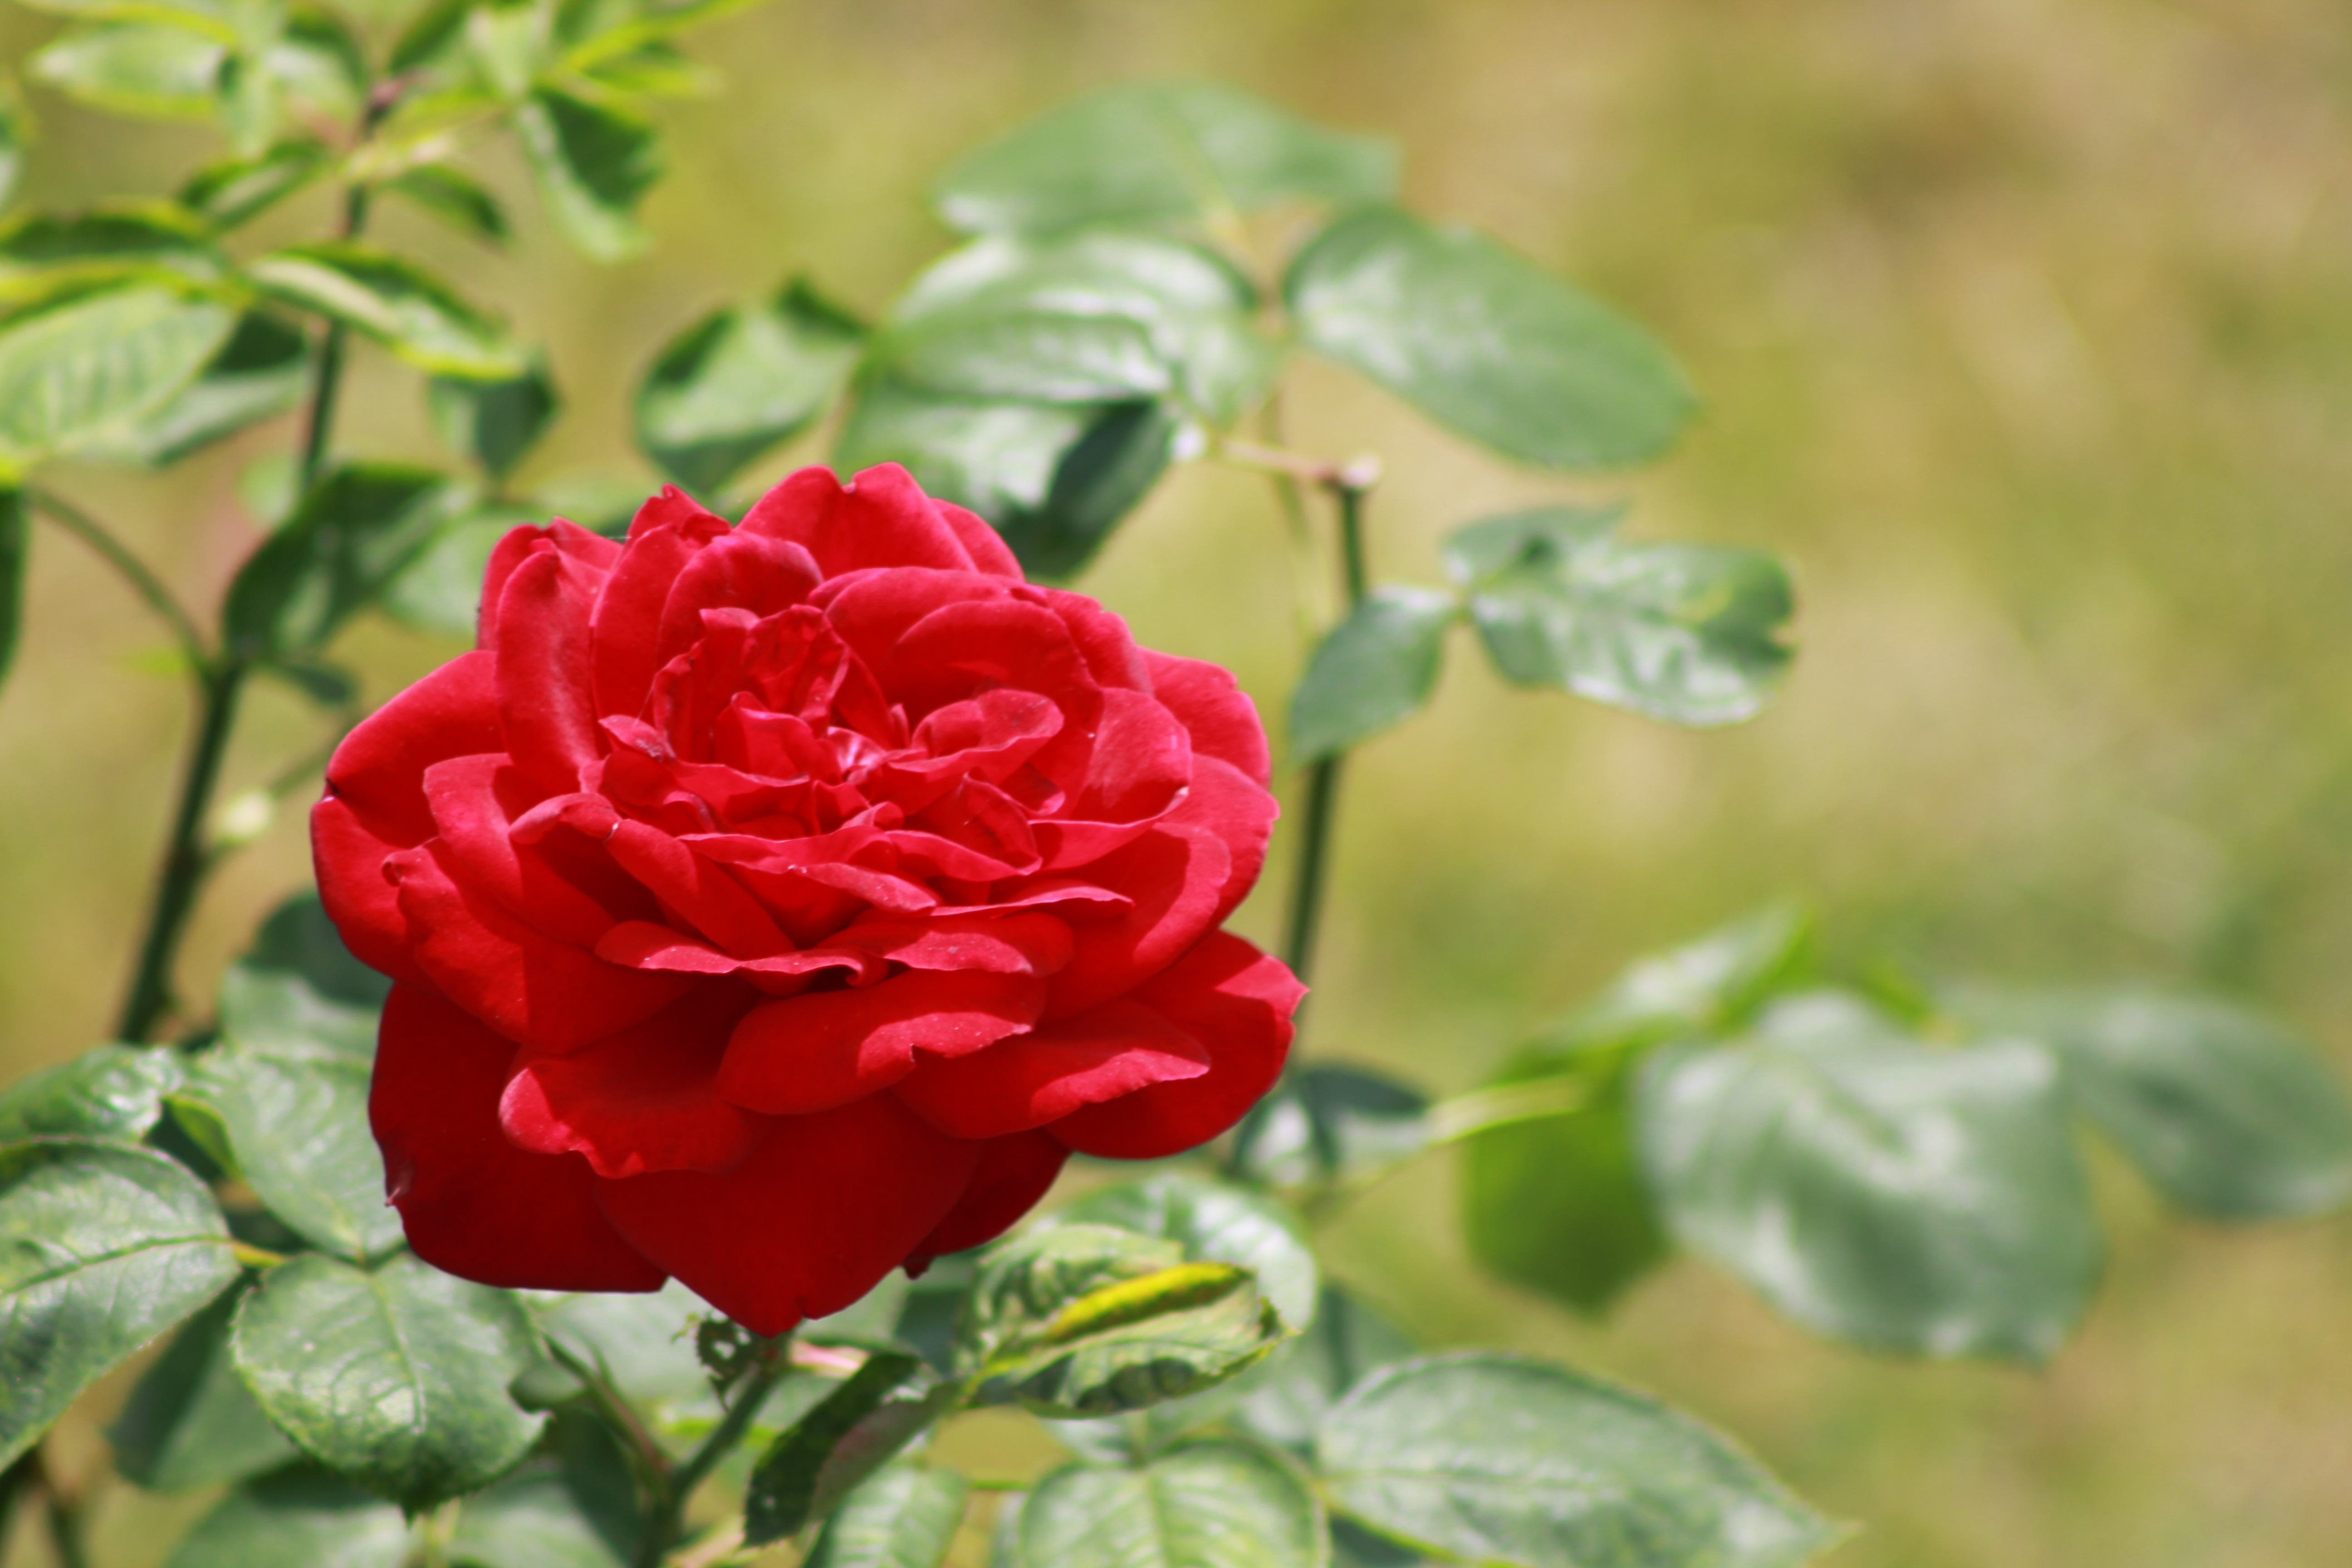
nature, plant, flower, petal, rose, botany, flora, red rose, flowers, roses, floribunda, macro photography, flowering plant, garden roses, rose family, land plant, rosa centifolia